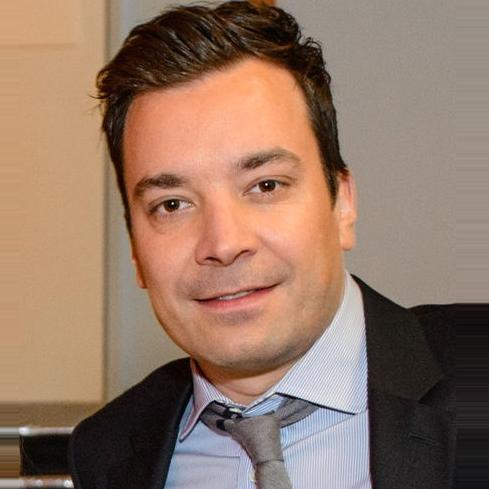
Age: 38